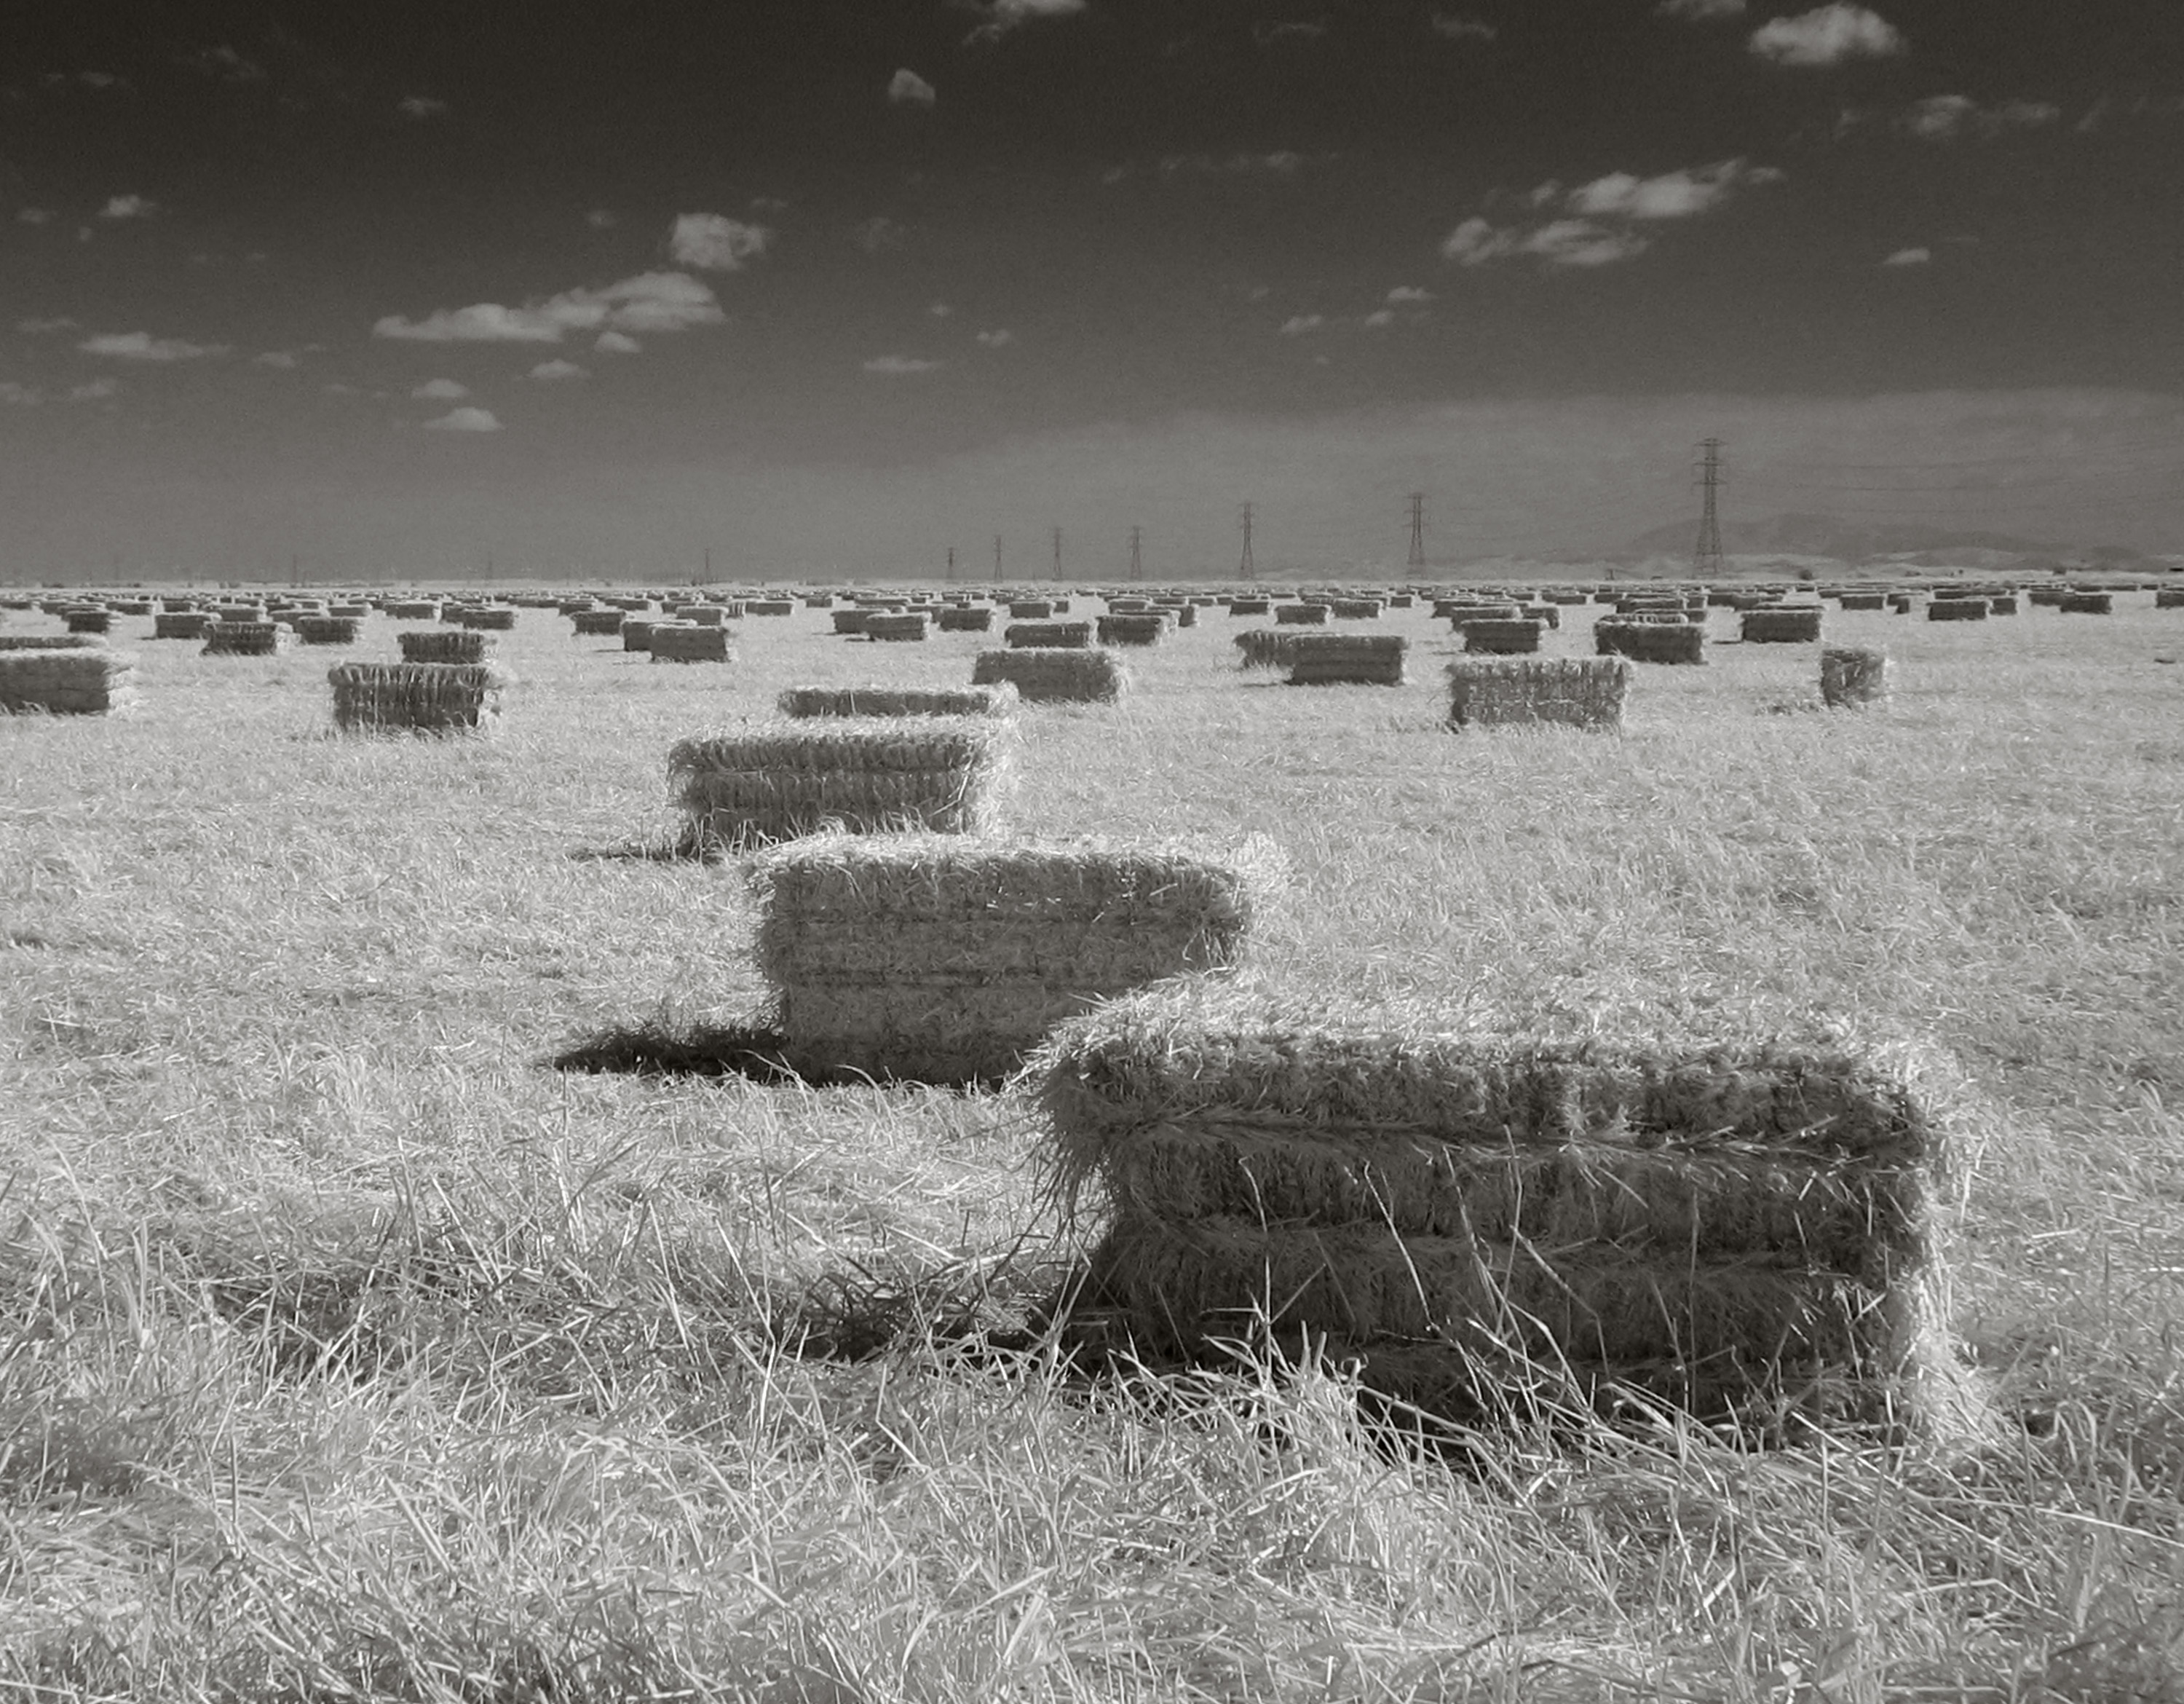
grass, rock, black and white, field, monochrome, ruins, rural area, monochrome photography